Aldebaran

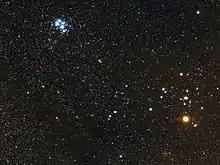
Aldebaran in the Hyades

Aldebaran is one of the easiest stars to find in the night sky, partly due to its brightness and partly due to being near one of the more noticeable asterisms in the sky. Following the three stars of Orion's belt in the direction opposite to Sirius, the first bright star encountered is Aldebaran.